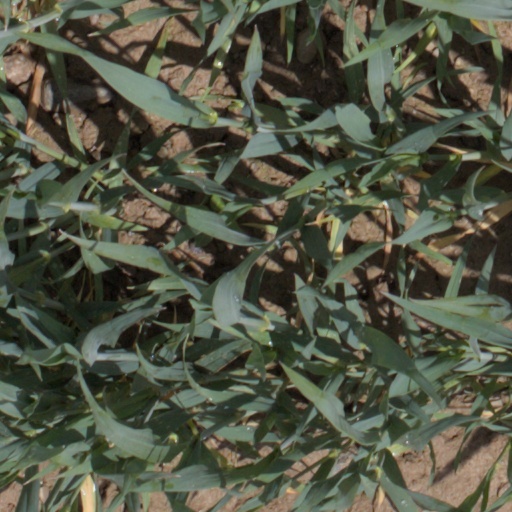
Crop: wheat